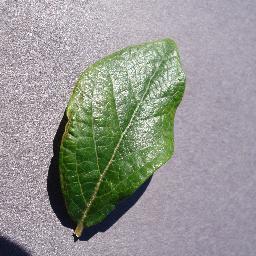
Label: Blueberry___healthy